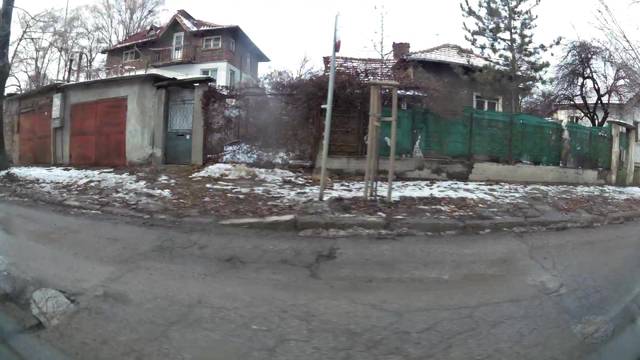
Region: Bulgaria
Coordinates: 42.715, 23.35